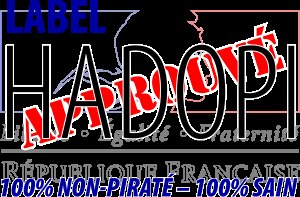
HADOPI-loven
Satirisk mærkat med blåstempling efter HADOPI-loven
"Hadopi-loven er kaldenavnet for den franske lov, officielt kendt som ""loi favorisant la diffusion et la protection de la création sur Internet"" eller på dansk ""lov om fremme af formidling og beskyttelse af værker på Internettet"". Loven omhandler brugen af internettet med henblik på at sikre, at ophavsretslovgivningen håndhæves. HADOPI, er en forkortelse for den statslige myndighed, der har fået ansvaret for disse anliggender.